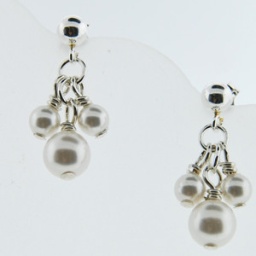
Swarovski glass pearls in 4mm &amp;amp; 6mm dangle from sterling silver ear posts. SorellaBridalJewelry.com